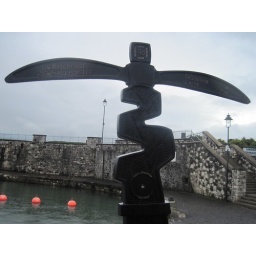
Tuesday, April 5 in Northern Ireland. County Antrim, Bushmill's Distillery, the Giant's Causeway and the coast of Northern Ireland by bus